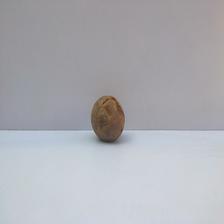
Size: Spoiled